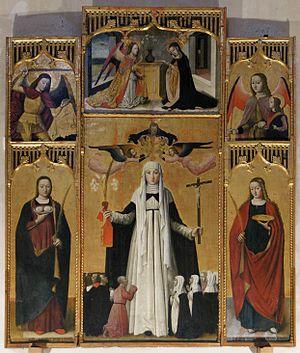
Eglise du Couvent des Dominicains à Taggia - Rétable de Ste-Catherine de Sienne - Attribution incertaine à Louis Bréa (1488)
Ludovico Brea, ou Louis Bréa, ou Ludovic Bréa, né vers 1450 à Nice, et mort vers 1522-1525, est un peintre italien actif à Nice, dans l'arrière-pays niçois, à Gênes et sur la Riviera ligure. Il fait partie des peintres primitifs niçois.